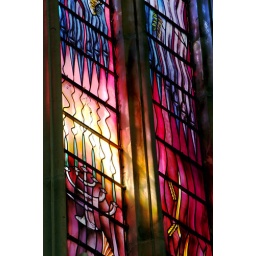
Light shines through a stain glass window in Paisley Abbey casting beautiful colours on to the stone work.